We the Living

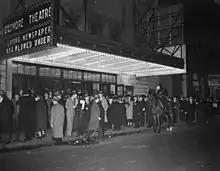
The stage adaptation appeared at the Biltmore Theatre in 1940.

Shortly after the novel was published, Rand began negotiations with Broadway producer Jerome Mayer to do a theatrical adaptation. Rand wrote the script, but Mayer's financing fell through. Several years later, she was able to interest George Abbott in producing the play. Helen Craig took the lead role as Kira, alongside John Emery as Leo and Dean Jagger as Andrei. It opened under the title "The Unconquered" at the Biltmore Theatre on February 13, 1940, but closed just five days later after scathing reviews.